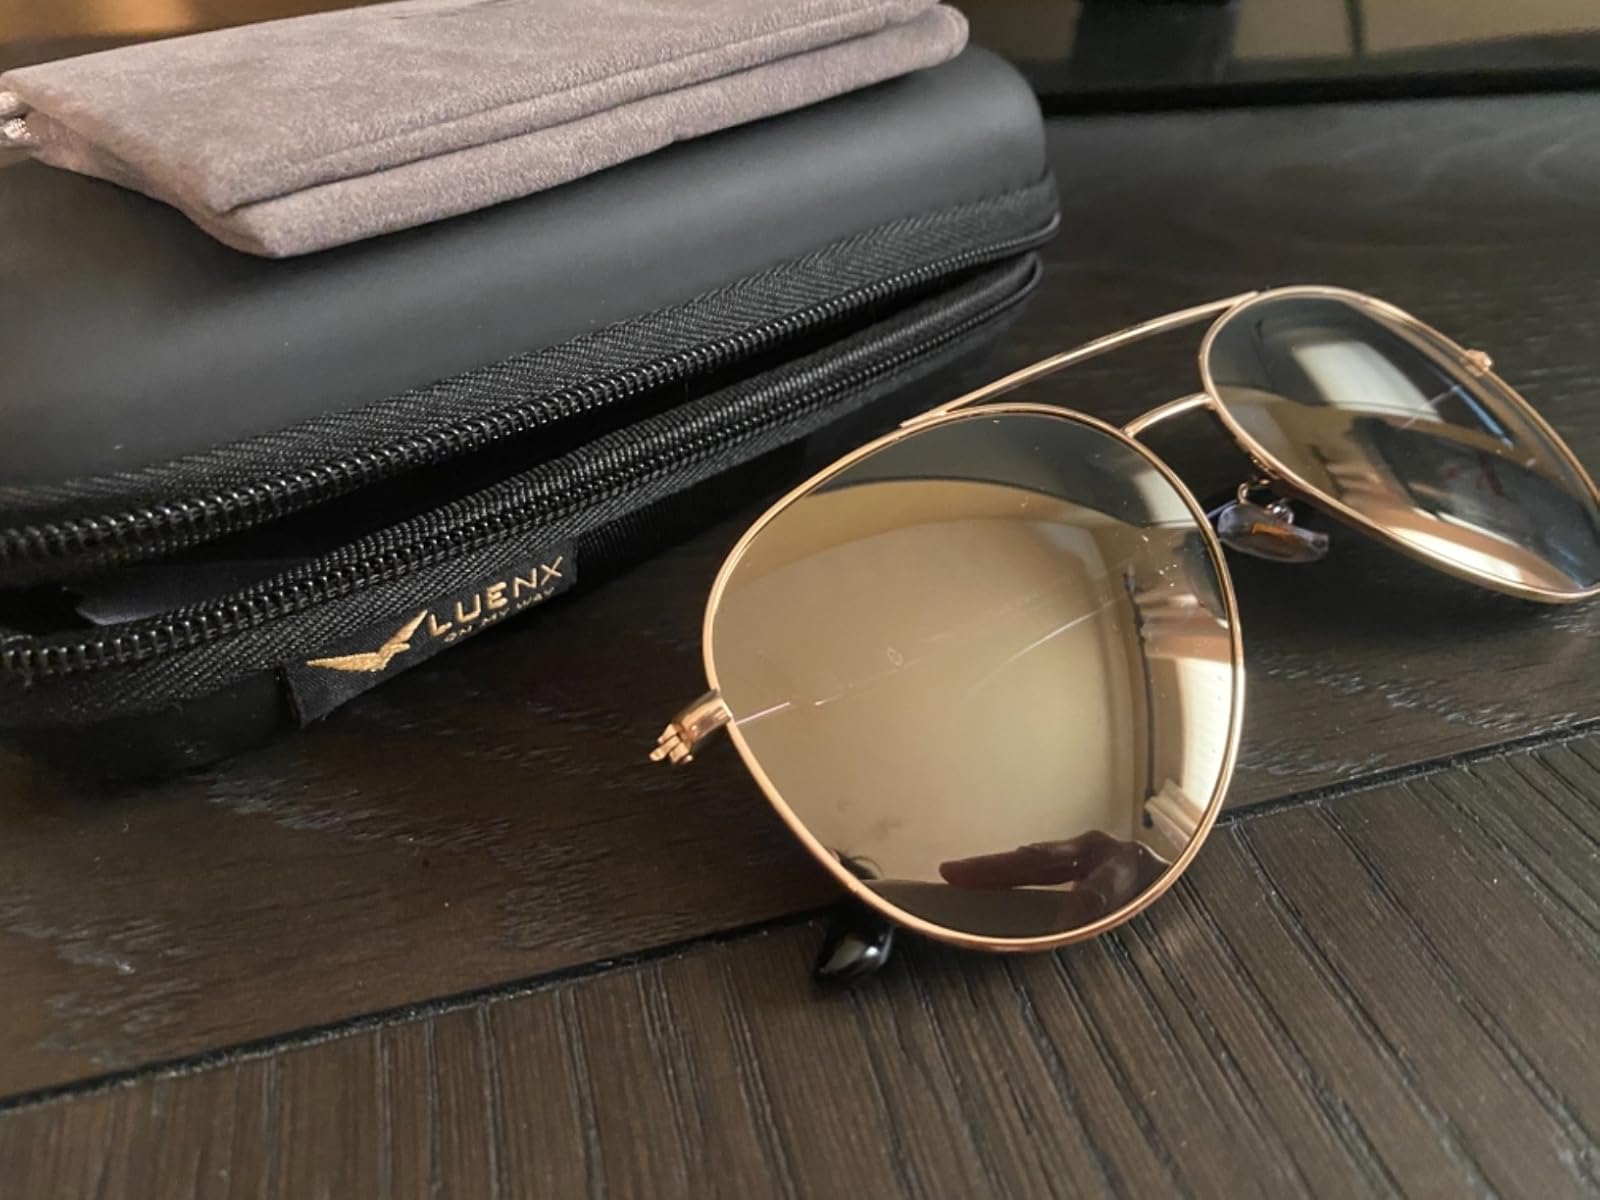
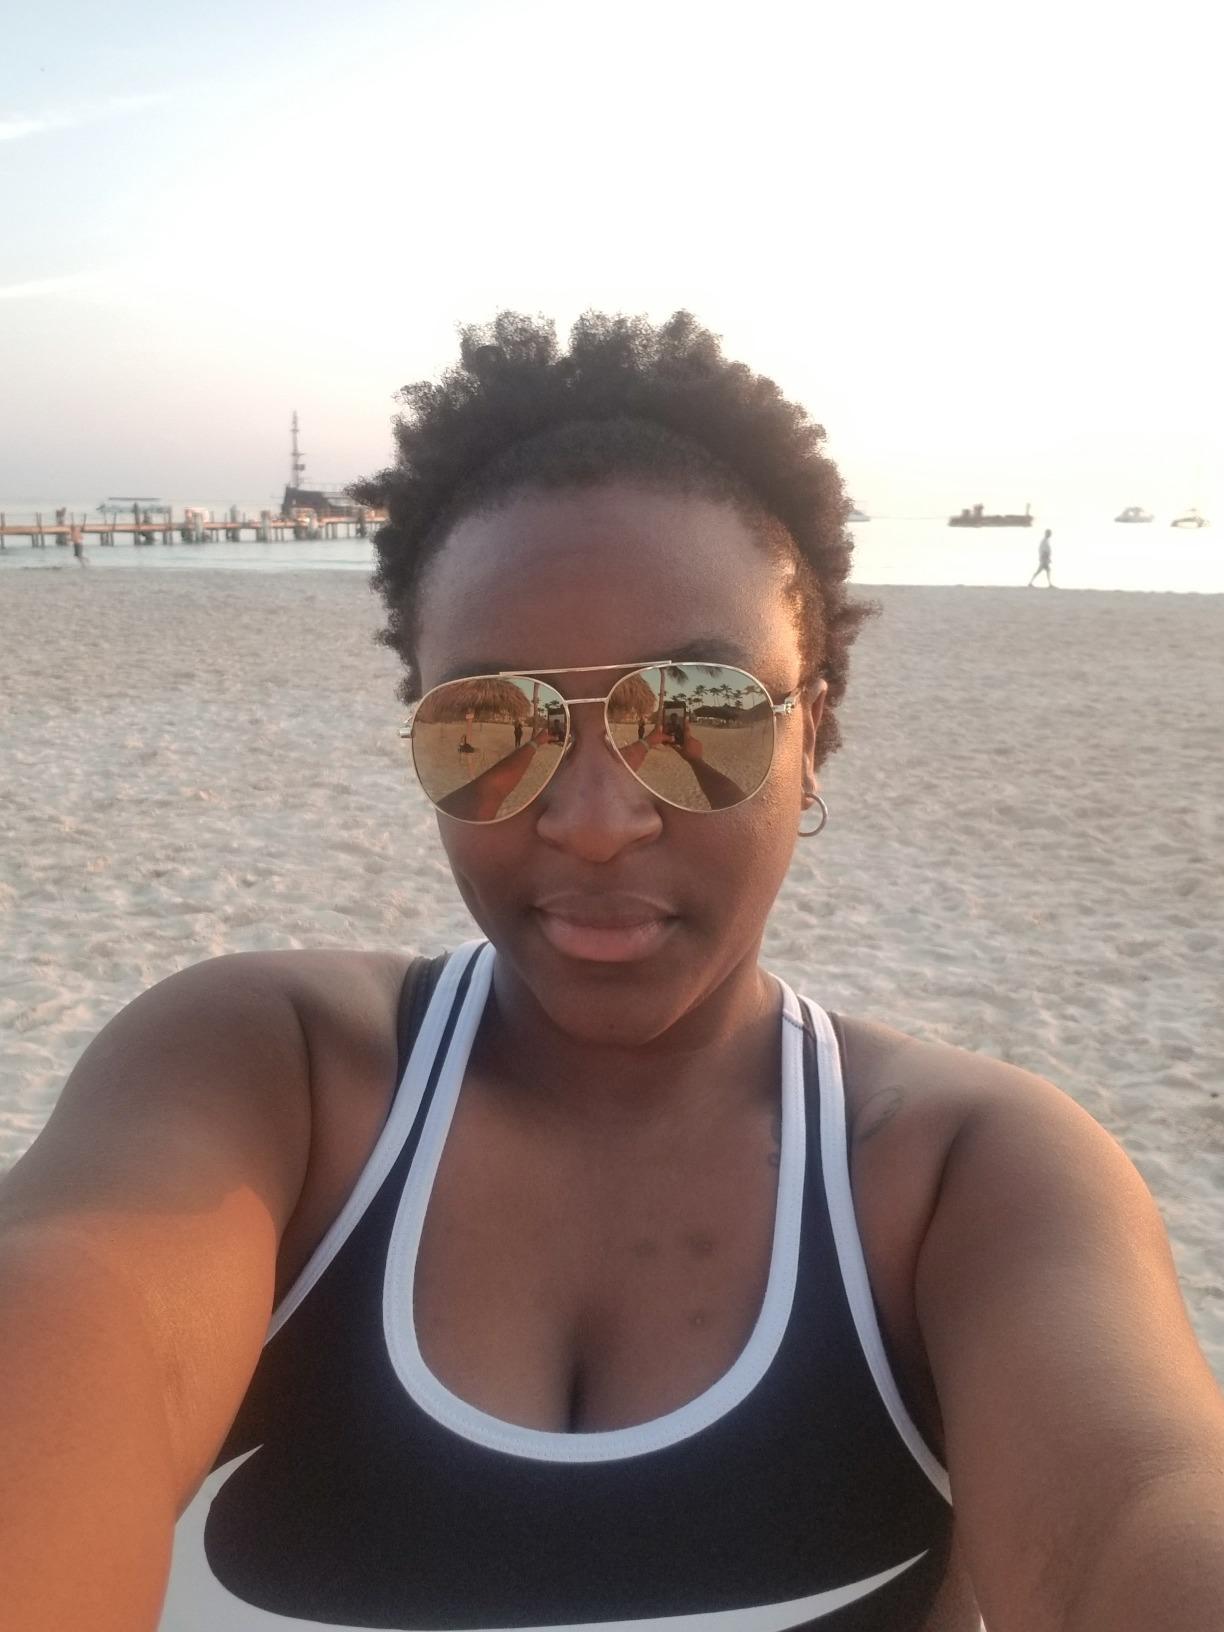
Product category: accessories_sunglasses
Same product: yes